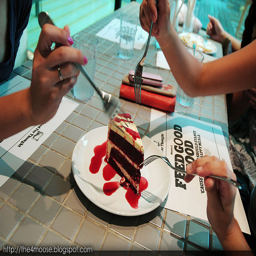
A group of people eating a slice of cake on a table.
Three people share a slice of chocolate cake.
A group of forks going toward a cake on a plate.
A group of people holding forks prepare to eat cake.
Three people sharing a single slice of pie.